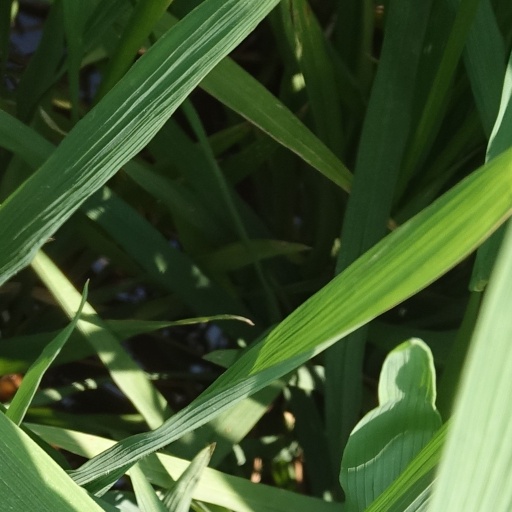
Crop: rice